Cinema of Taiwan

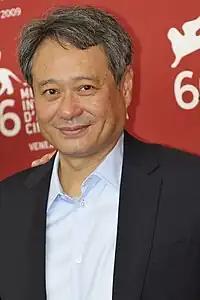
One of Taiwan's leading filmmakers, Ang Lee, in 2009, at the 66th Venice International Film Festival.

The New Taiwanese Cinema gradually gave way to what could be informally called the Second New Wave, which are slightly less serious and more amenable to the populace, although just as committed to portraying the Taiwanese perspective.